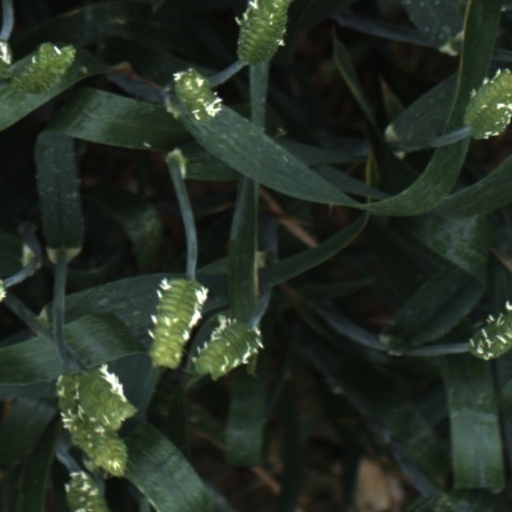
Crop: wheat